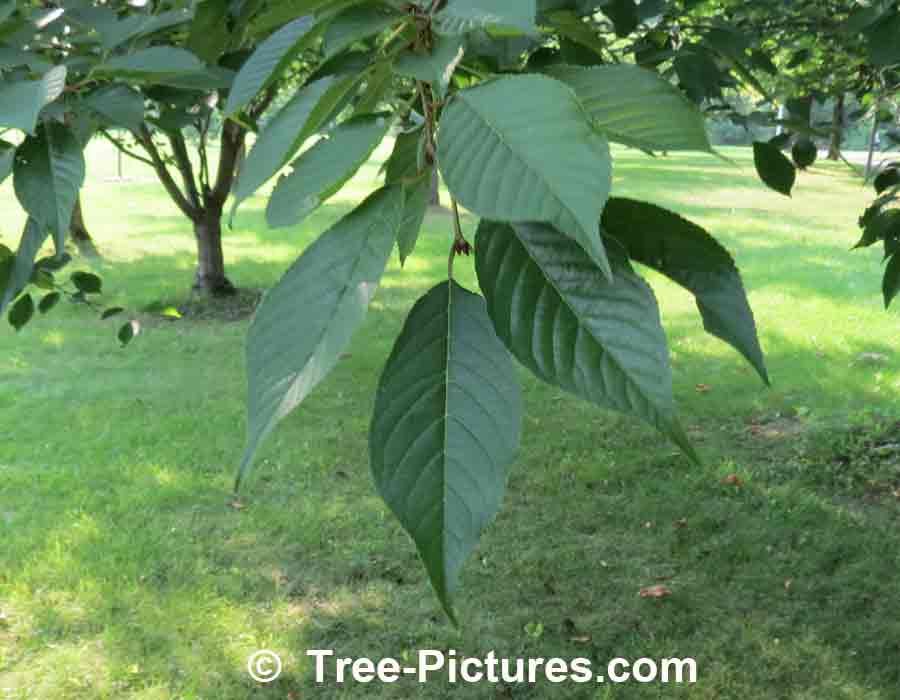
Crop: cherry
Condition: healthy